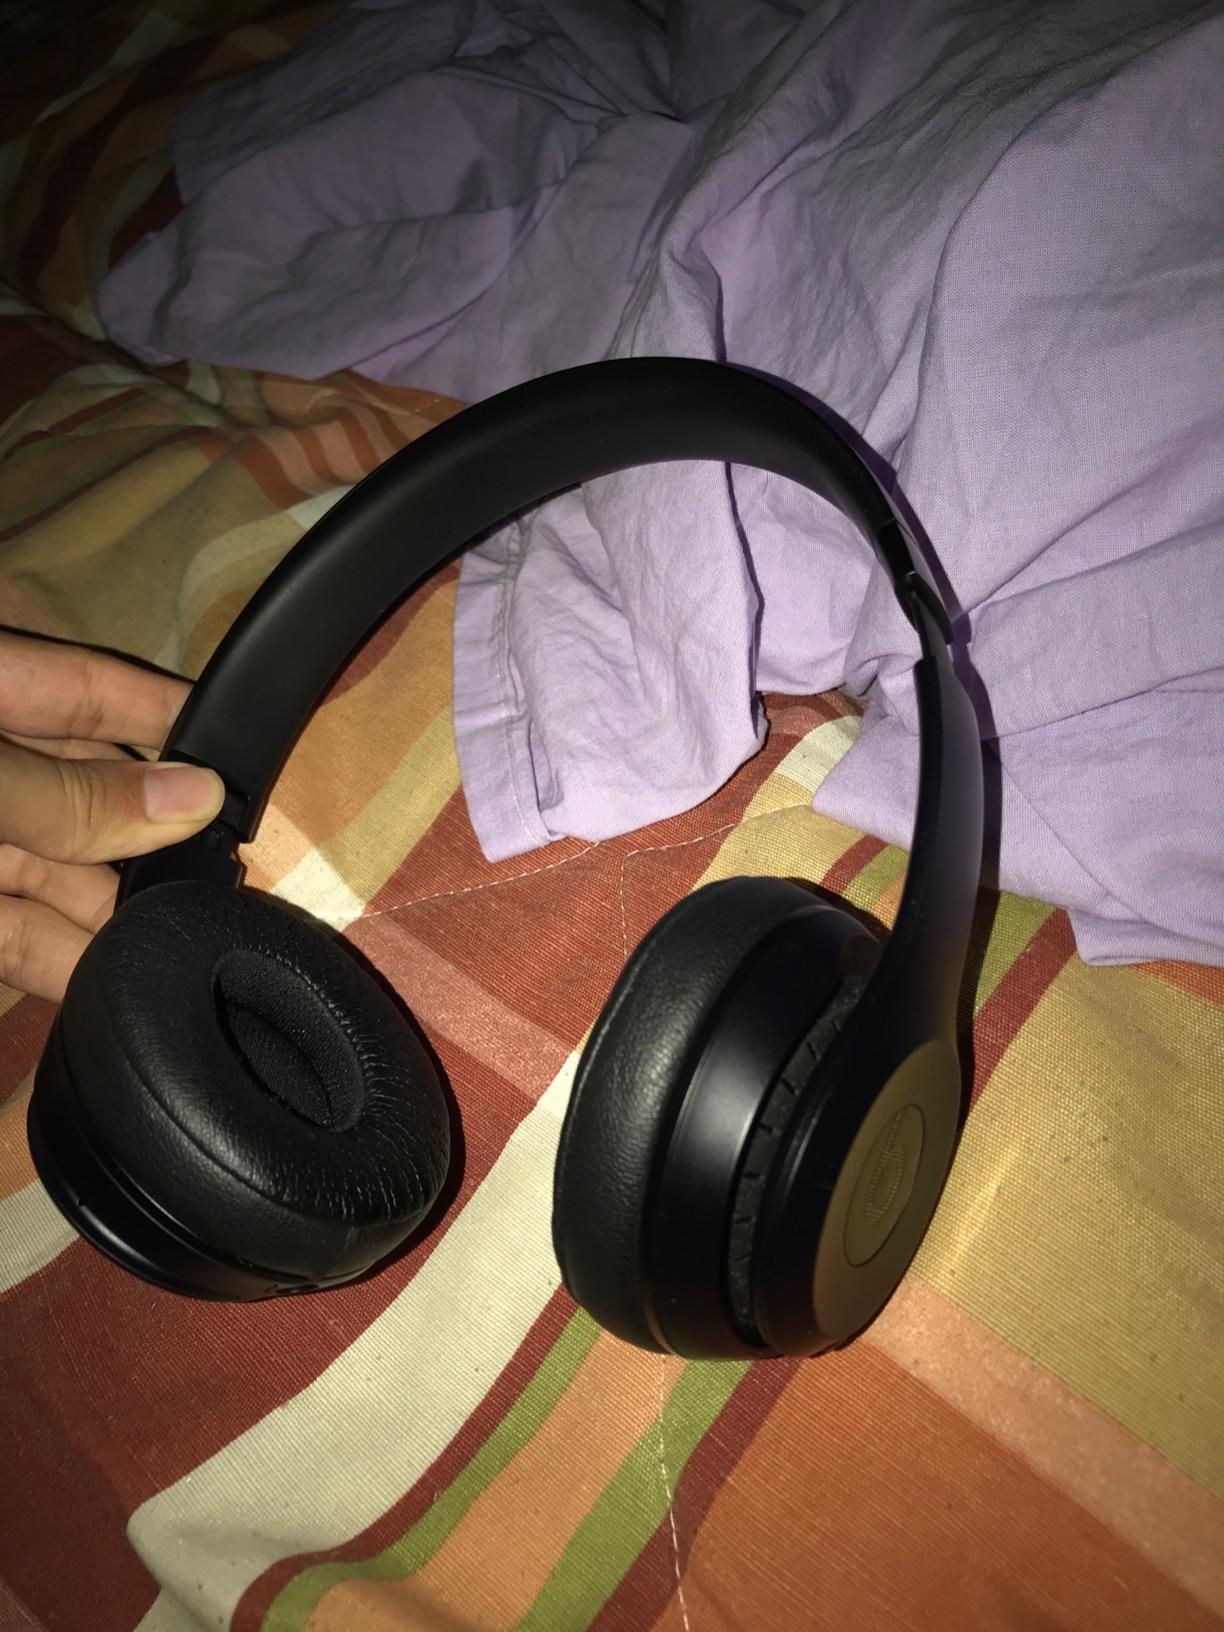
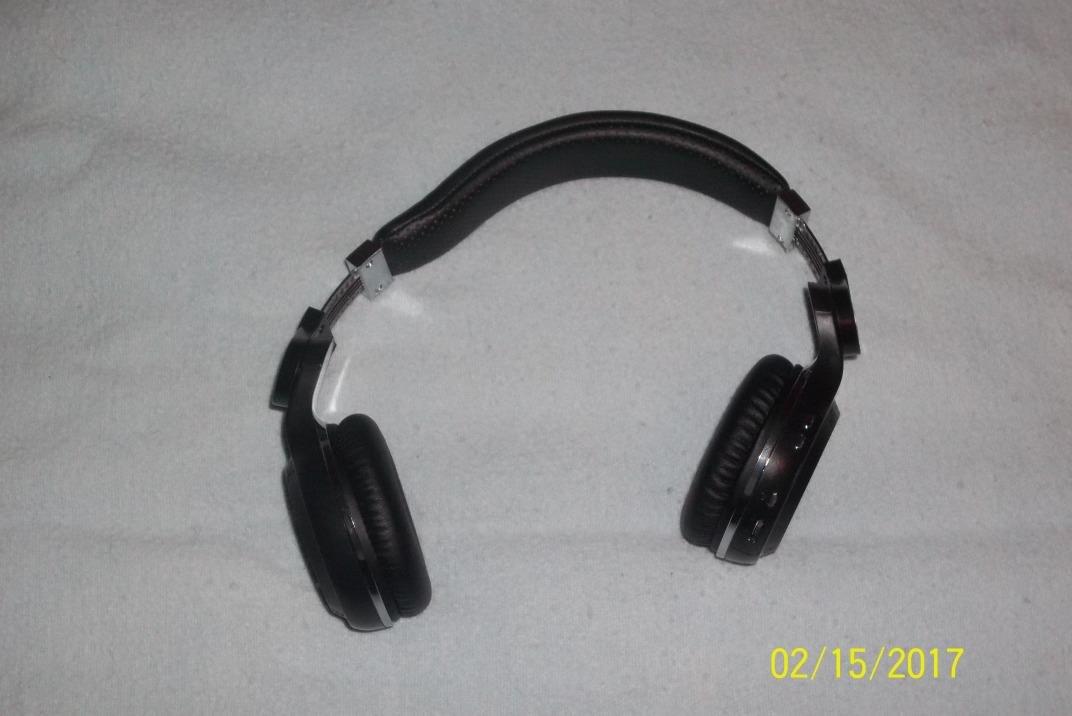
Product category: headphones
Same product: no